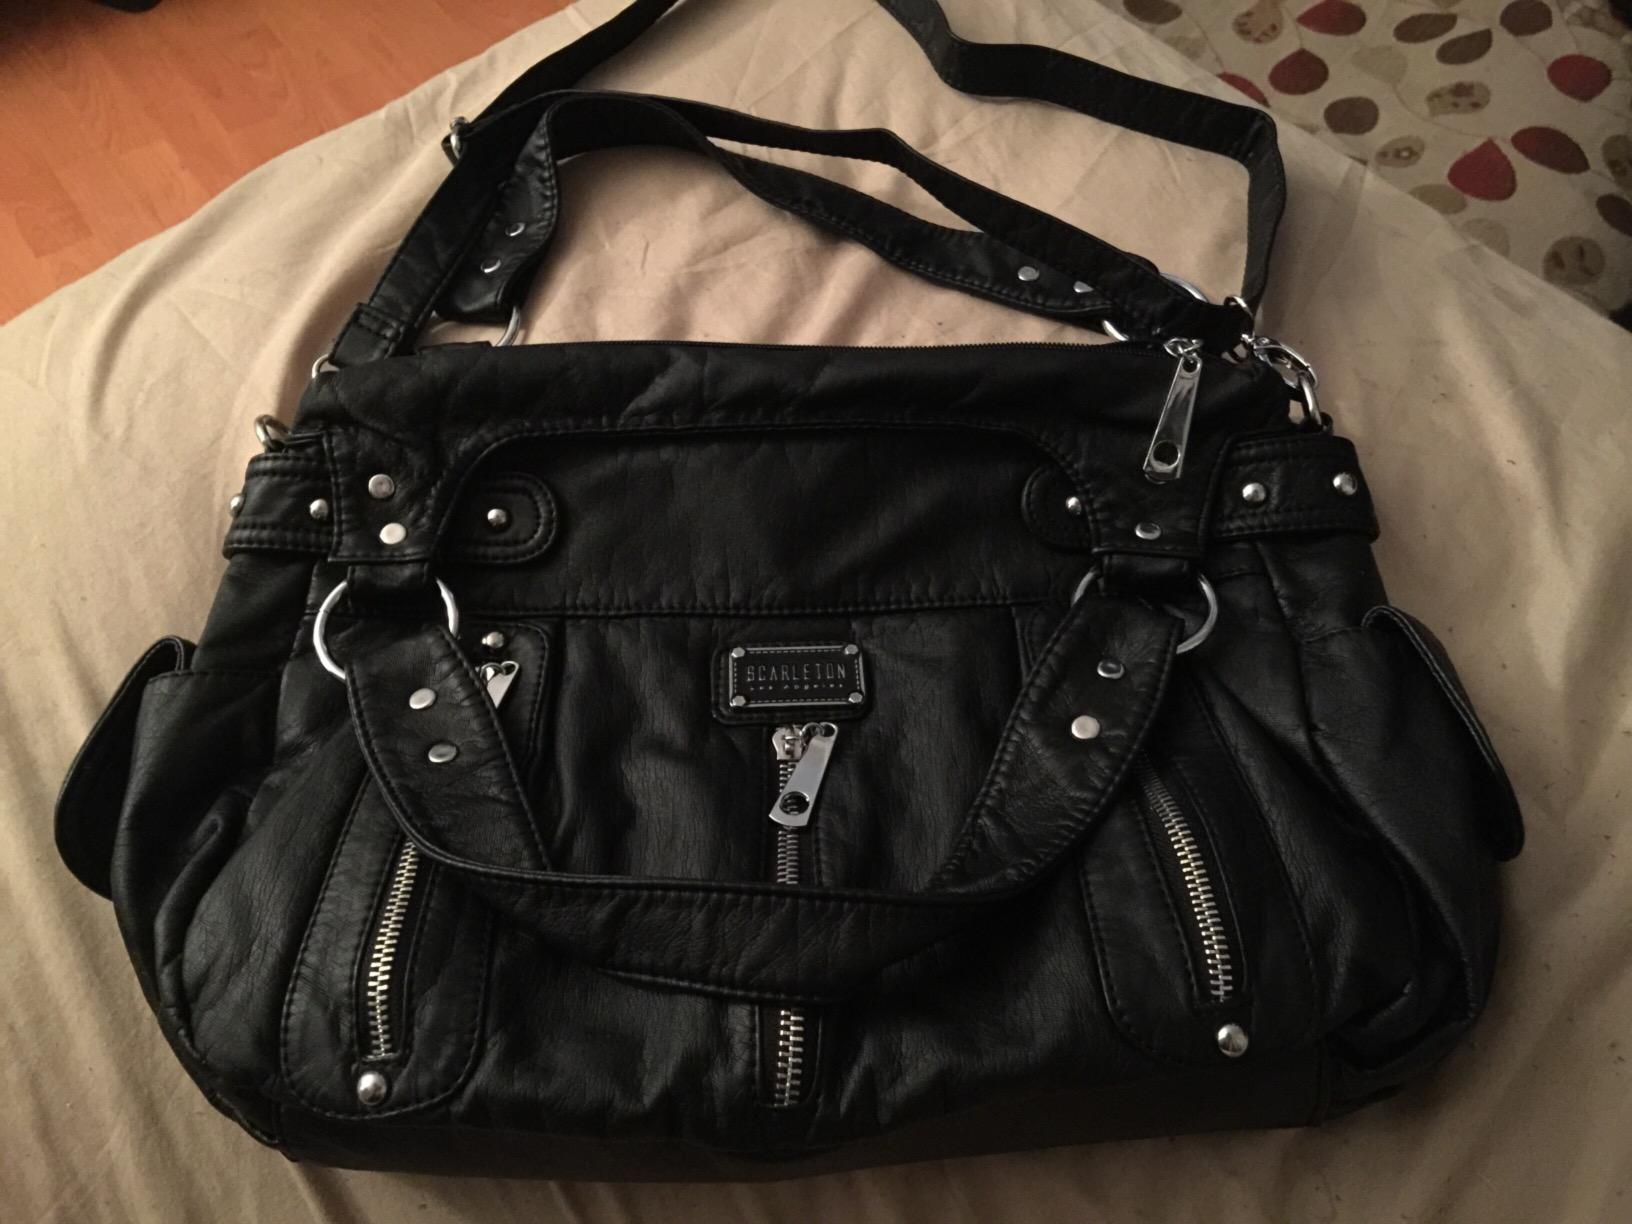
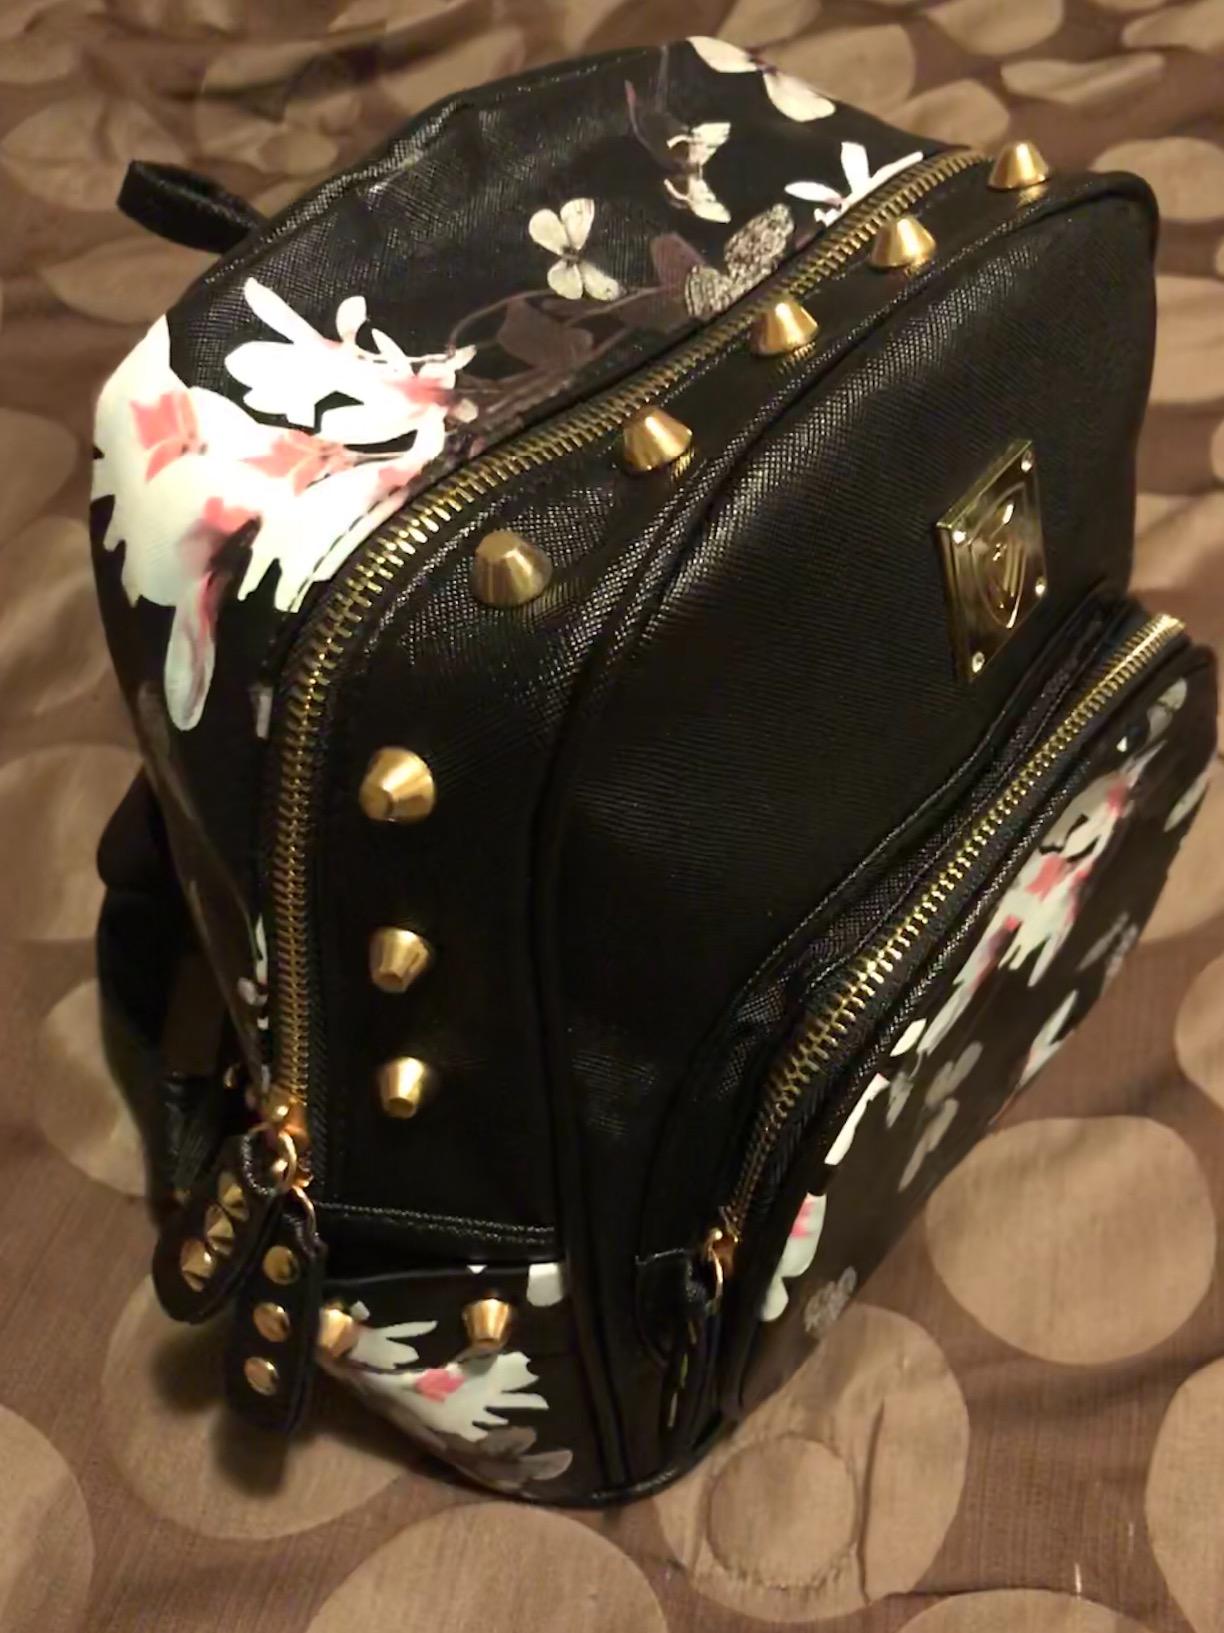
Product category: accessories_handbag
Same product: no